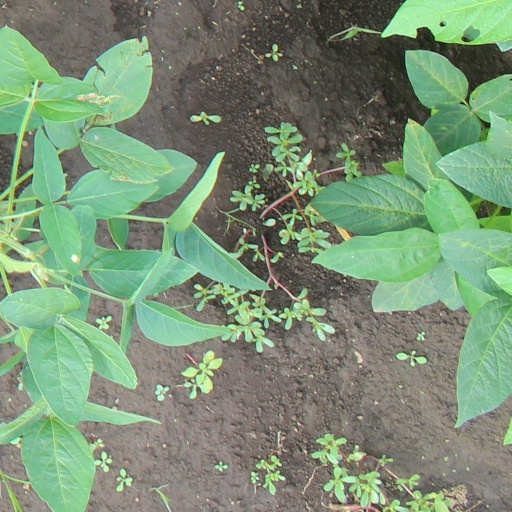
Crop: soybean